Jean-Baptiste Mockey

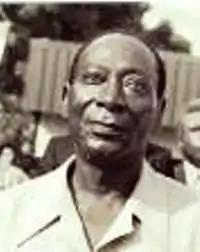
Jean-Baptiste Mockey

Jean-Baptiste Mockey (14 April 1915 – 29 January 1981) was an Ivorian politician. He was Deputy Prime Minister under Félix Houphouët-Boigny. Despite this, radical nationalists, led by Mockey, openly opposed the government's Francophile policies. To solve this problem, Houphouët-Boigny decided to get rid of Mockey by exiling him in September 1959, claiming that Mockey had attempted to assassinate him using maleficent fetishes in the ""complot du chat noir"" (black cat conspiracy).